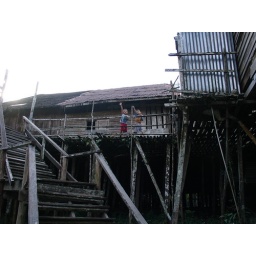
Long house boys near Kapit